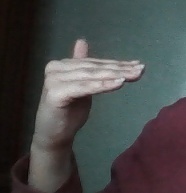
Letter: khaa